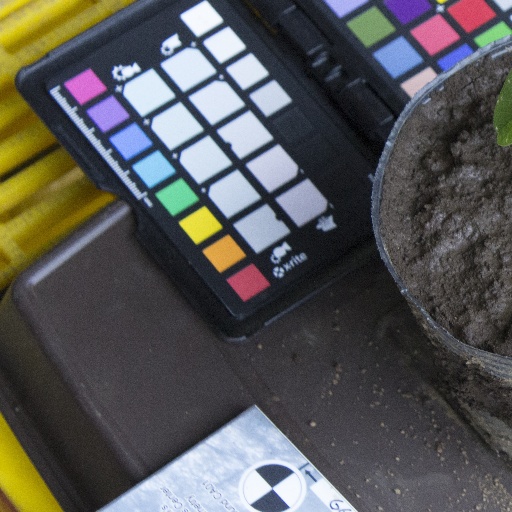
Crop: soybean